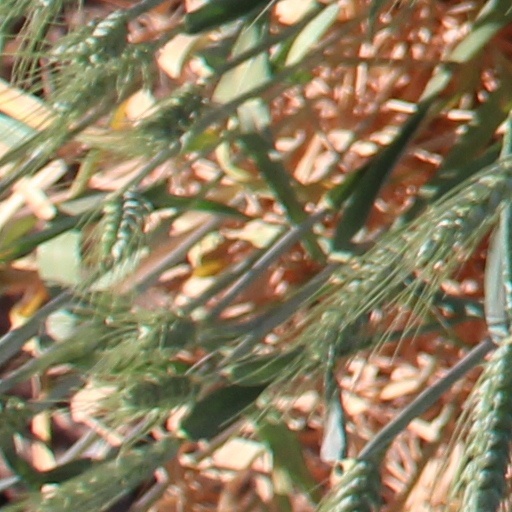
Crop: wheat